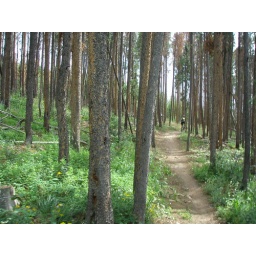
tall tall trees and all the water in the seas, I'm a fool fool fool for you. -Alan Jackson